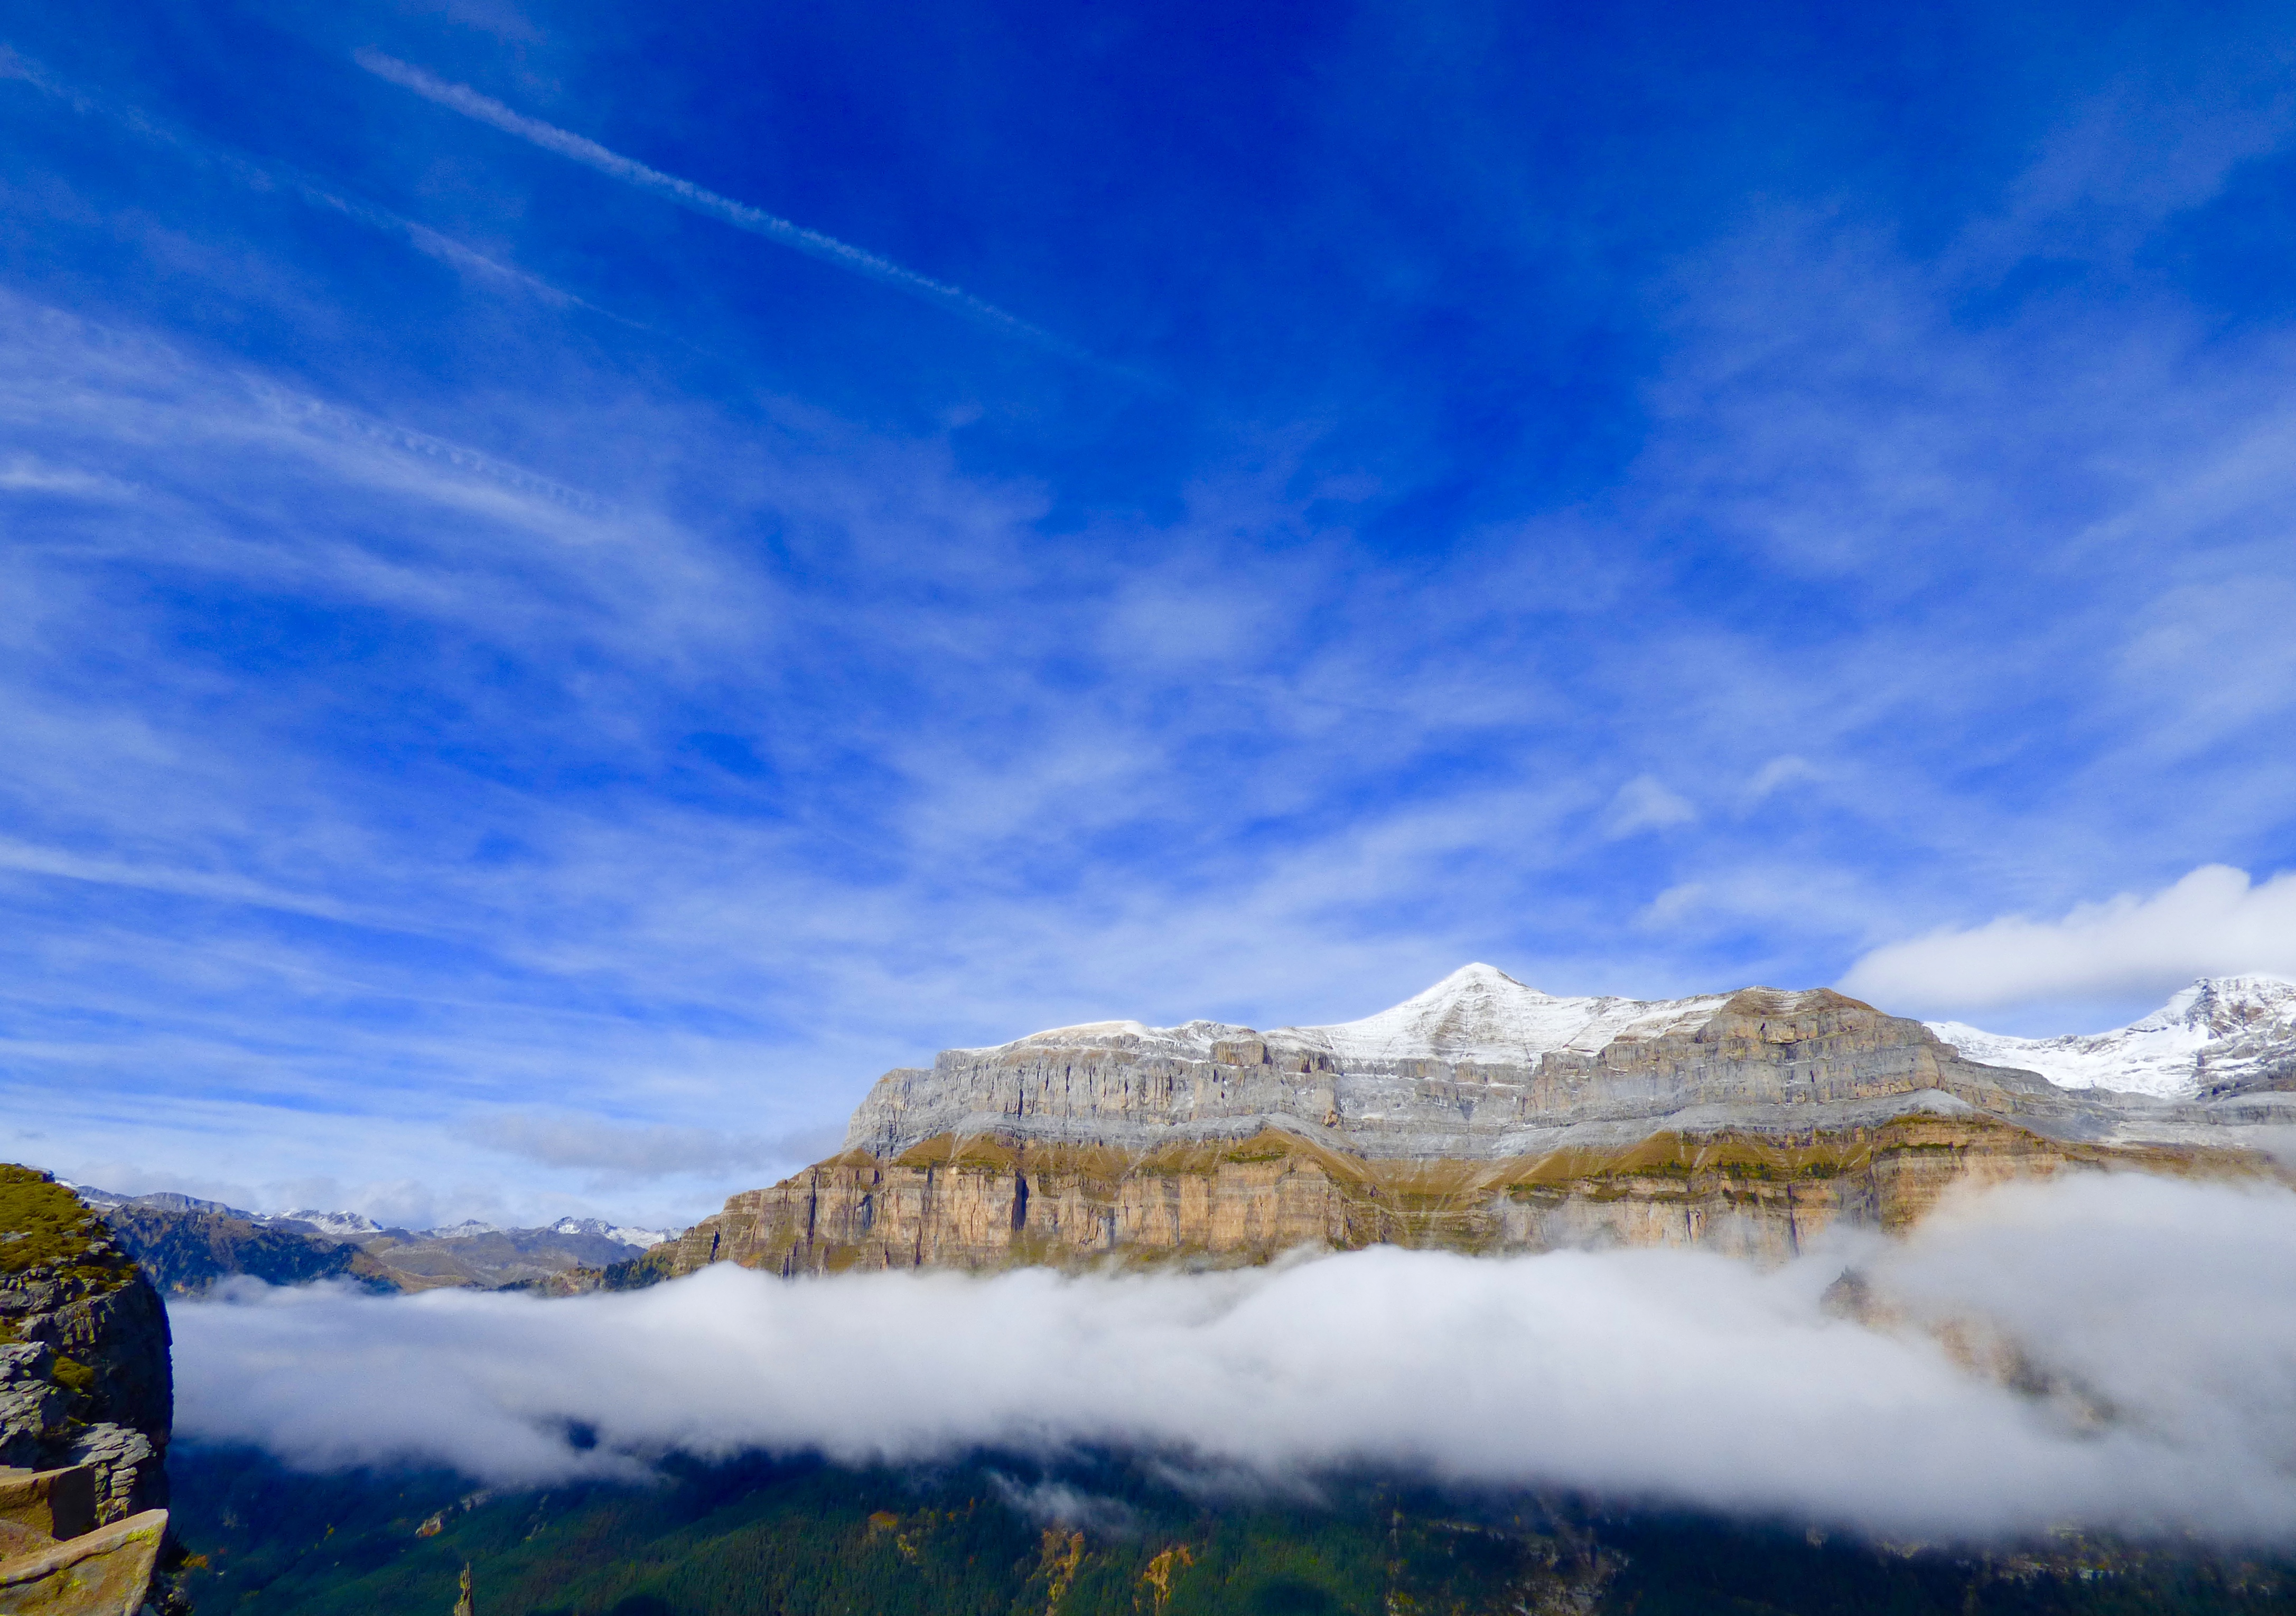
landscape, nature, walking, mountain, snow, winter, cloud, sky, hiking, skyline, sunlight, morning, texture, hill, lake, mountain range, jet, stream, reflection, canon, weather, blue, season, colour, 2016, skies, rule, thirds, clouds, spain, trekking, holidays, mountains, alps, plateau, composition, facebook, loch, dailyshoot, pyrenees, vividandstriking, ordesa, dazzlingshots, landform, meteorological phenomenon, geographical feature, atmospheric phenomenon, mountainous landforms